Activities of the Air Training Corps

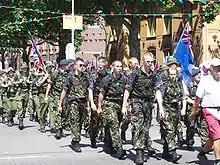
A Nijmegen road marching team from South & East Midlands Wing, Air Training Corps from 2006.

The Air Training Corps is the single largest operating authority of the Duke of Edinburgh's Award system and celebrated its 50th year of providing this opportunity to its cadets in 2006.